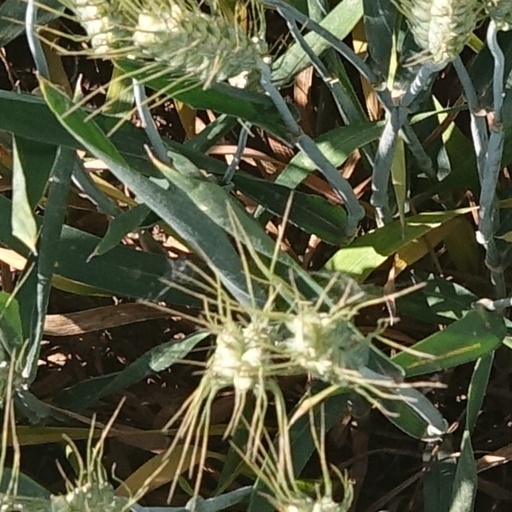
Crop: wheat